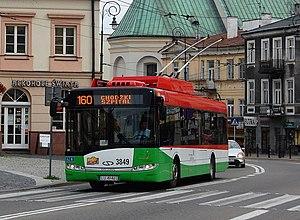
Le trolleybus de Lublin est un réseau de trolleybus qui dessert l'agglomération de Lublin en Pologne. C'est une des trois villes polonaises à être actuellement dotée d'un tel réseau, avec Gdynia et Tychy.